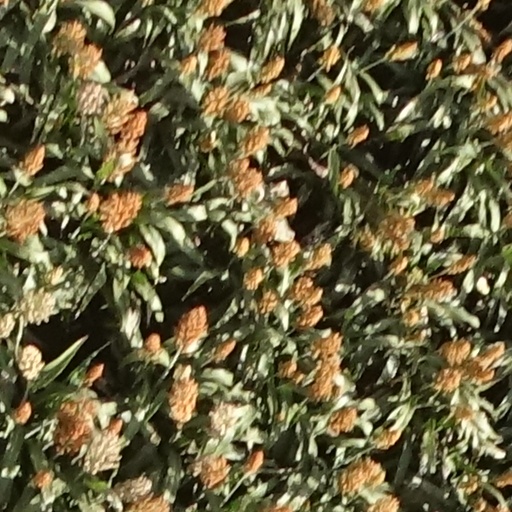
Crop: sorghum